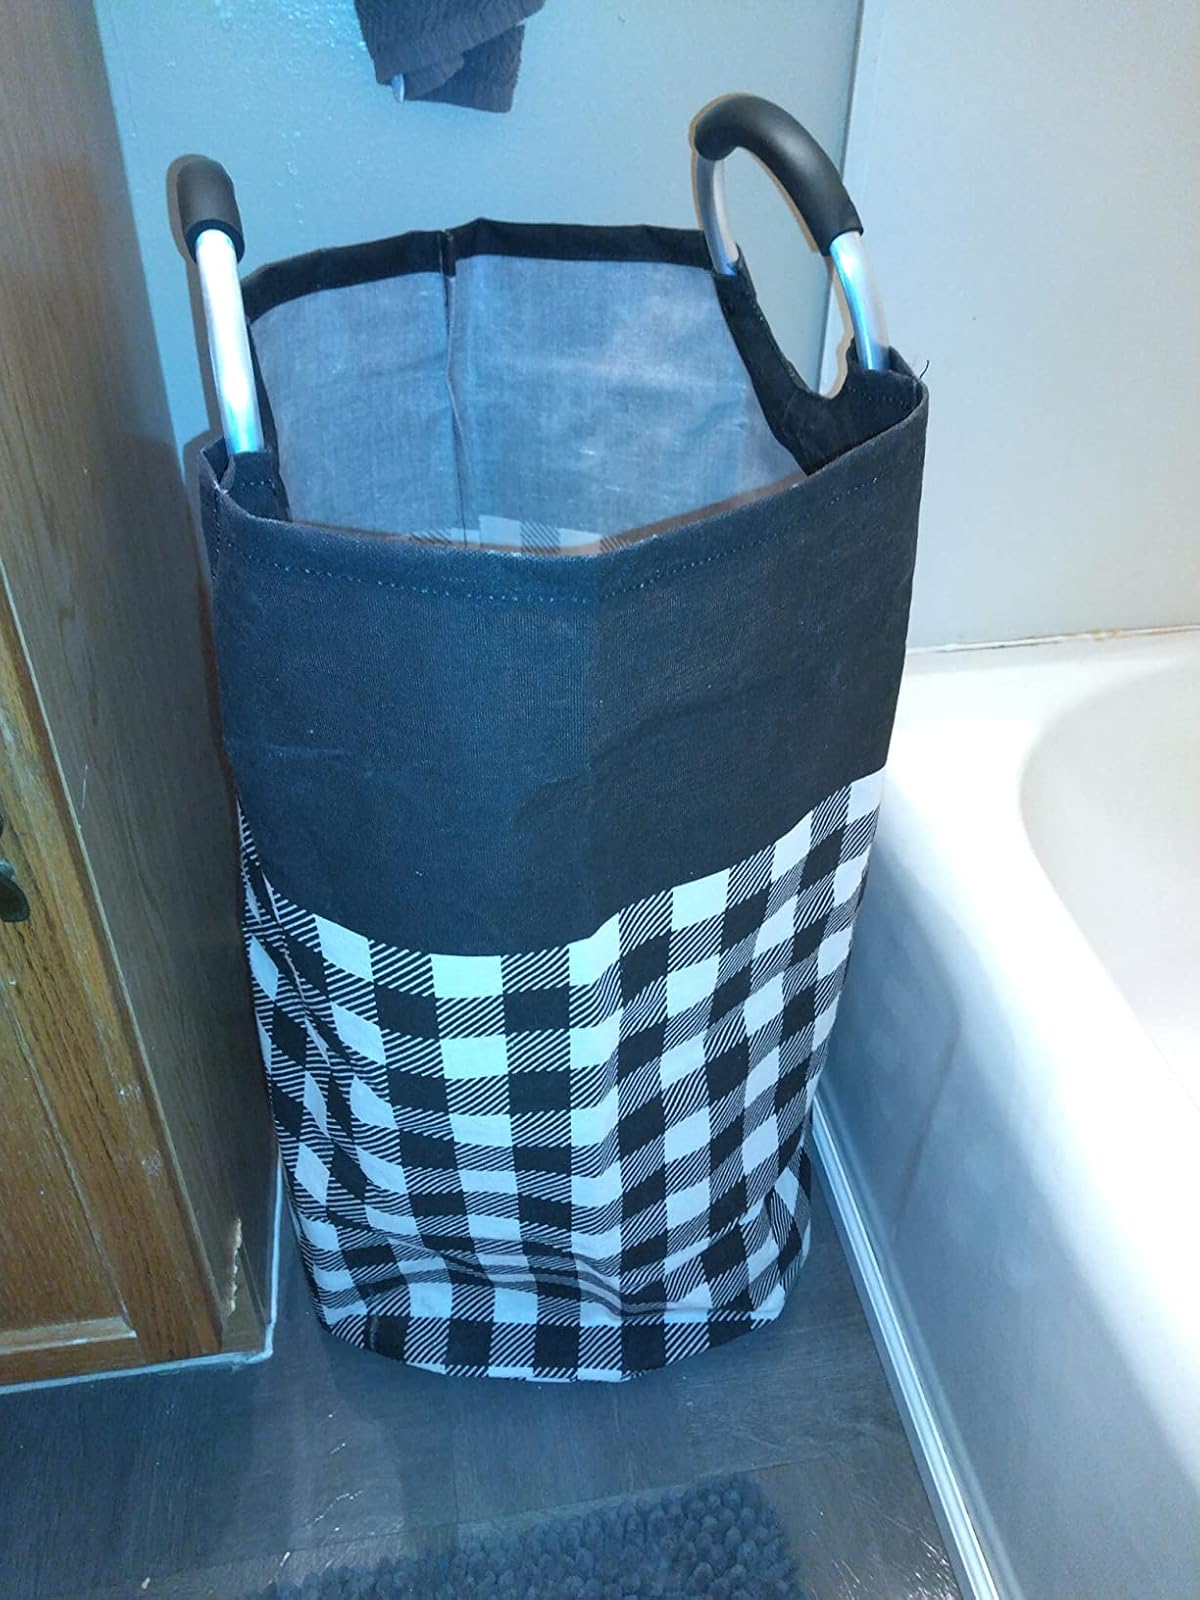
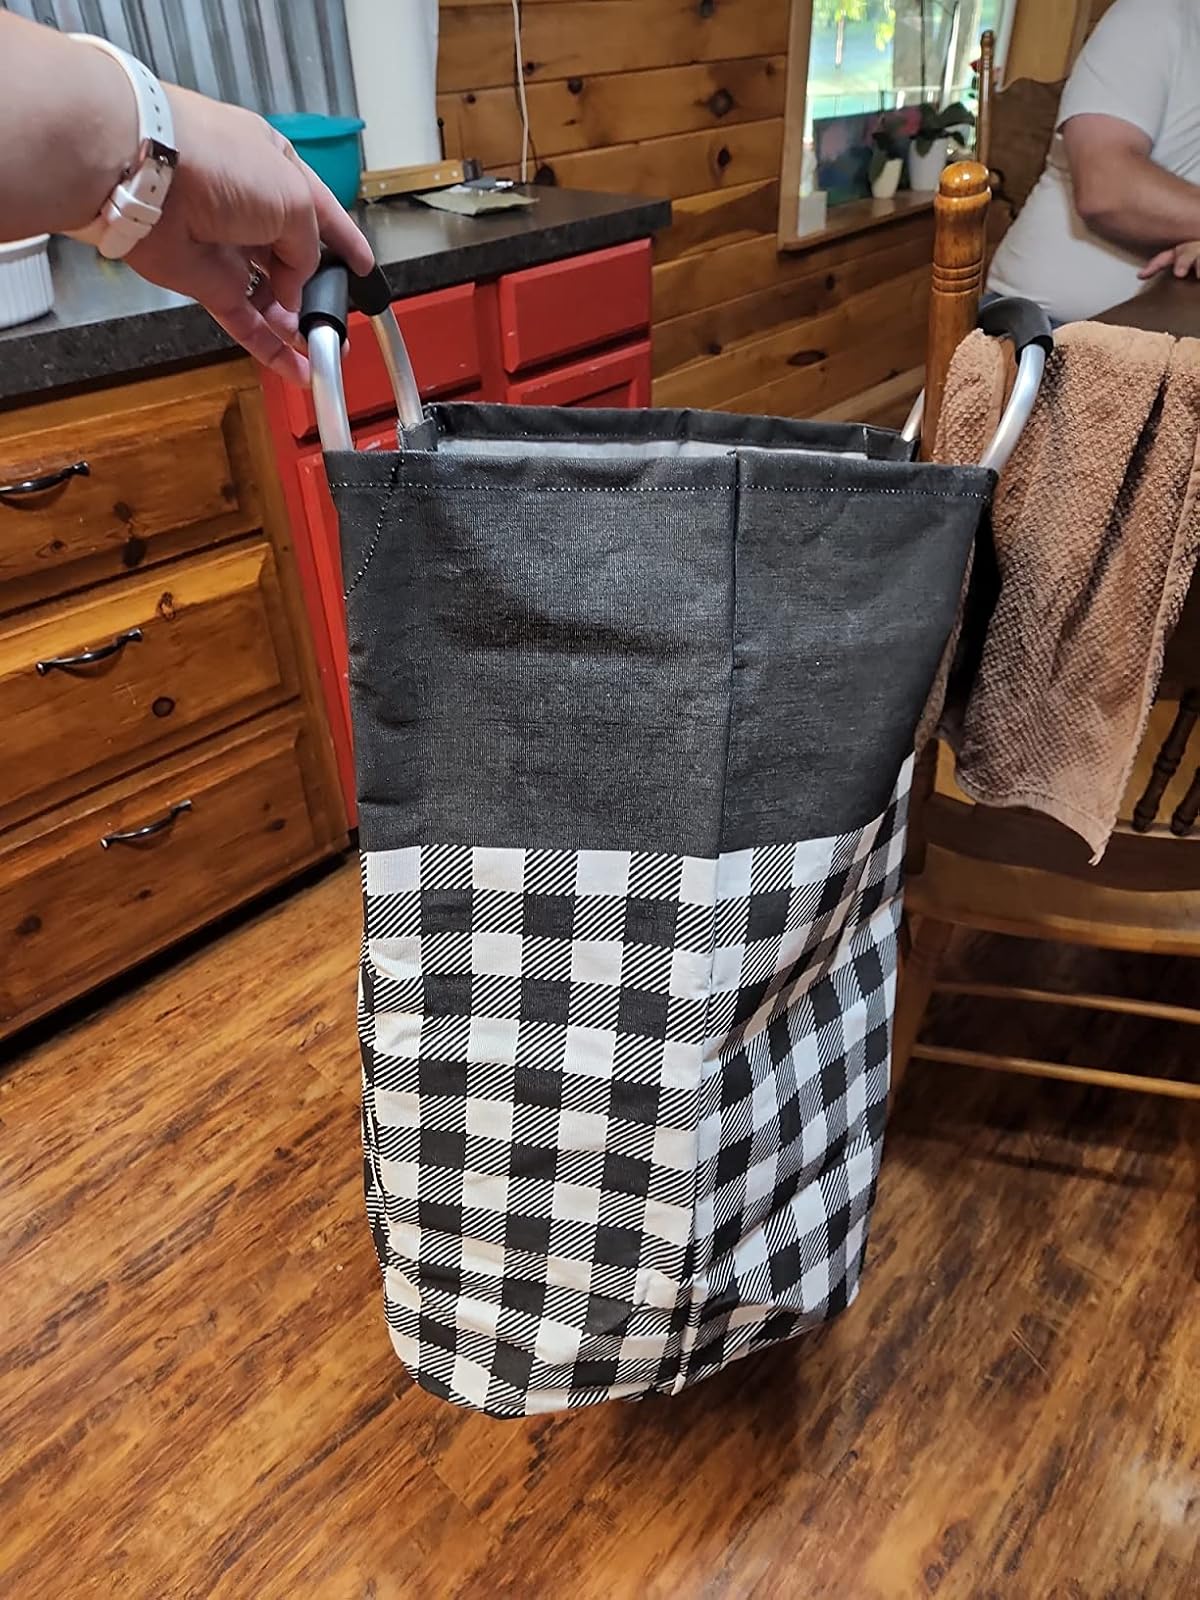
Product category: items_hamper
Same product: yes